Syritta pipiens

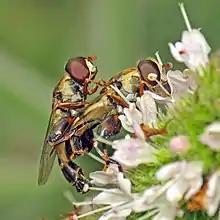
"Syritta pipiens" couple

Males' tracking behavior in flight potentially serves as a function for mating, as such behavior often ends with a sharp dart towards the target fly after it has settled. During those rapid movements, the male fly maintains an acceleration rate at about 500 cm/s until just before it lands and is prepared for copulation. In this way, males accurately track females, aiming to attempt forced copulation. Males "Syritta pipiens" also use motion camouflage when they approach female, so as to remain cryptic and become more successful in forcing copulation.